Extreme Championship Wrestling

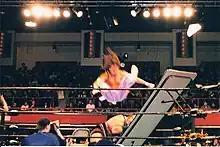
ECW became known for its hardcore style, frequently incorporating weapons into matches. Sabu (putting Rhino through a table in this picture) especially was connected with this practice.

Following the lead of the World Wrestling Federation, the majority of American professional wrestling promotions in the 1980s and early 1990s orientated their style and presentation towards catering to mainstream audiences, families and casual fans. However, under the creative direction of Paul Heyman, ECW rebranded itself as "Extreme Championship Wrestling" in 1994 and orientated its entire style and presentation towards a gritty, counter-cultural, underground-style presentation directly inspired by the emerging cultural forces of grunge music, hip-hop and extreme sports. In contrast to clean-cut wrestling shows centred around "superhero" archetypes, ECW pioneered the use of adult-orientated shows featuring high levels of violence, vulgarity, and sexuality centred around anti-hero characters to develop a niche separate to that of its peers. ECW further accentuated the ruckus atmosphere of its shows through the use of contemporary chart music instead of using stock music; the performers in ECW would make their entrances accompanied by the music of artists such as Metallica, Alice in Chains, Pearl Jam, Dr. Dre and Ice Cube.